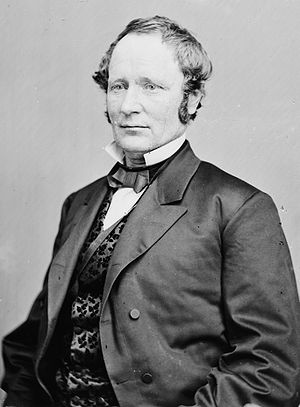
Thomas A. Hendricks
Thomas Andrews Hendricks
Thomas Andrews Hendricks var kongresmand, senator og den 21. vicepræsident i USA. Han sad kun to måneder som vicepræsident før han døde i 1885.